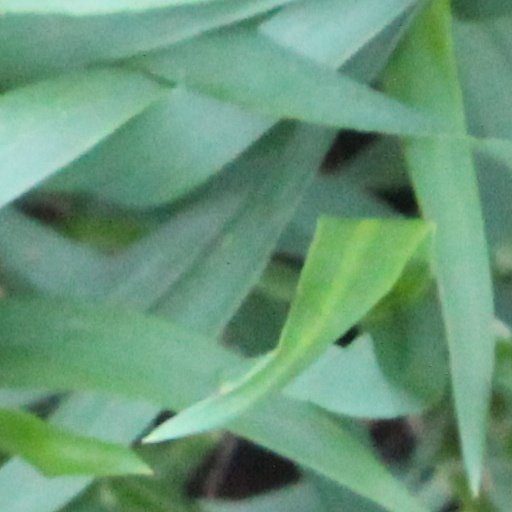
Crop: wheat